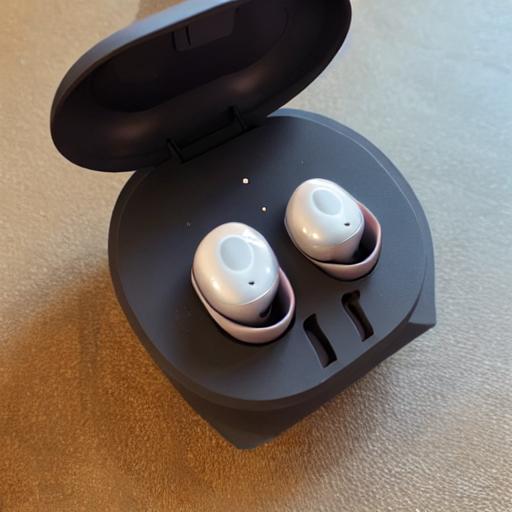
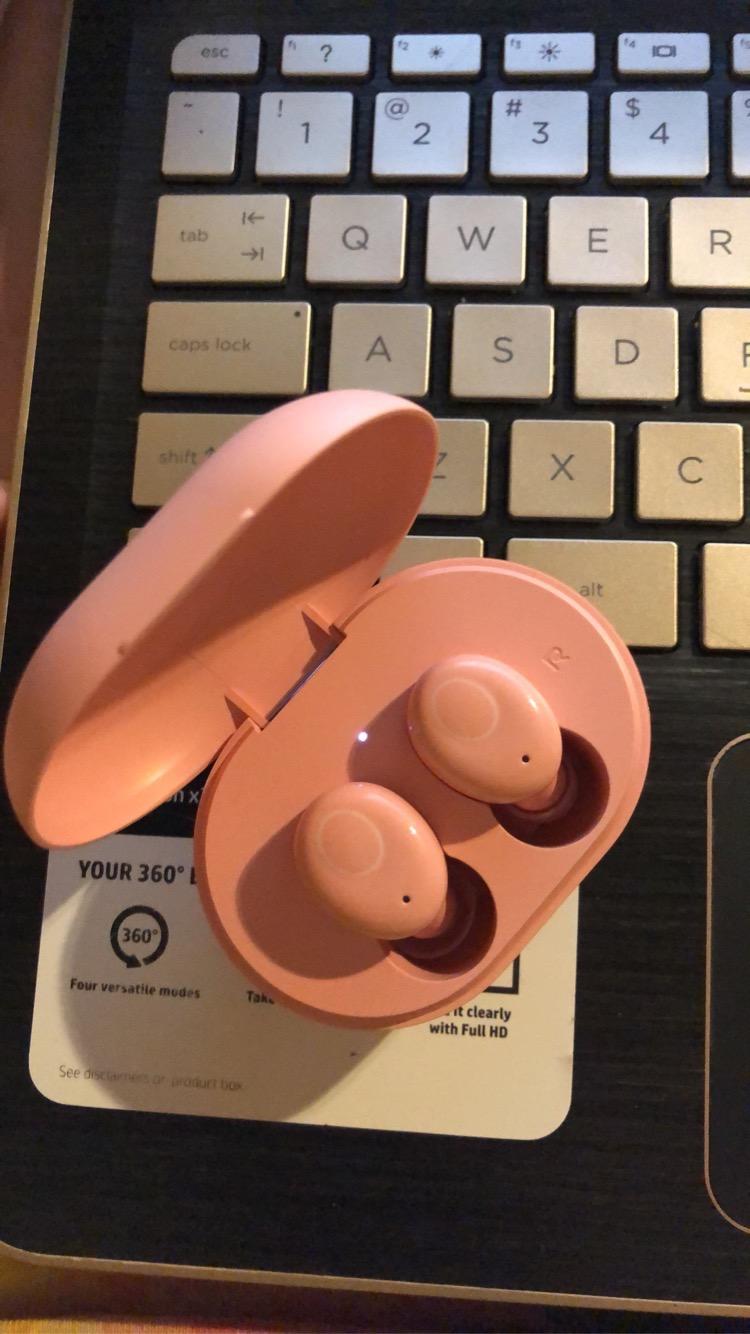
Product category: earbuds
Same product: no